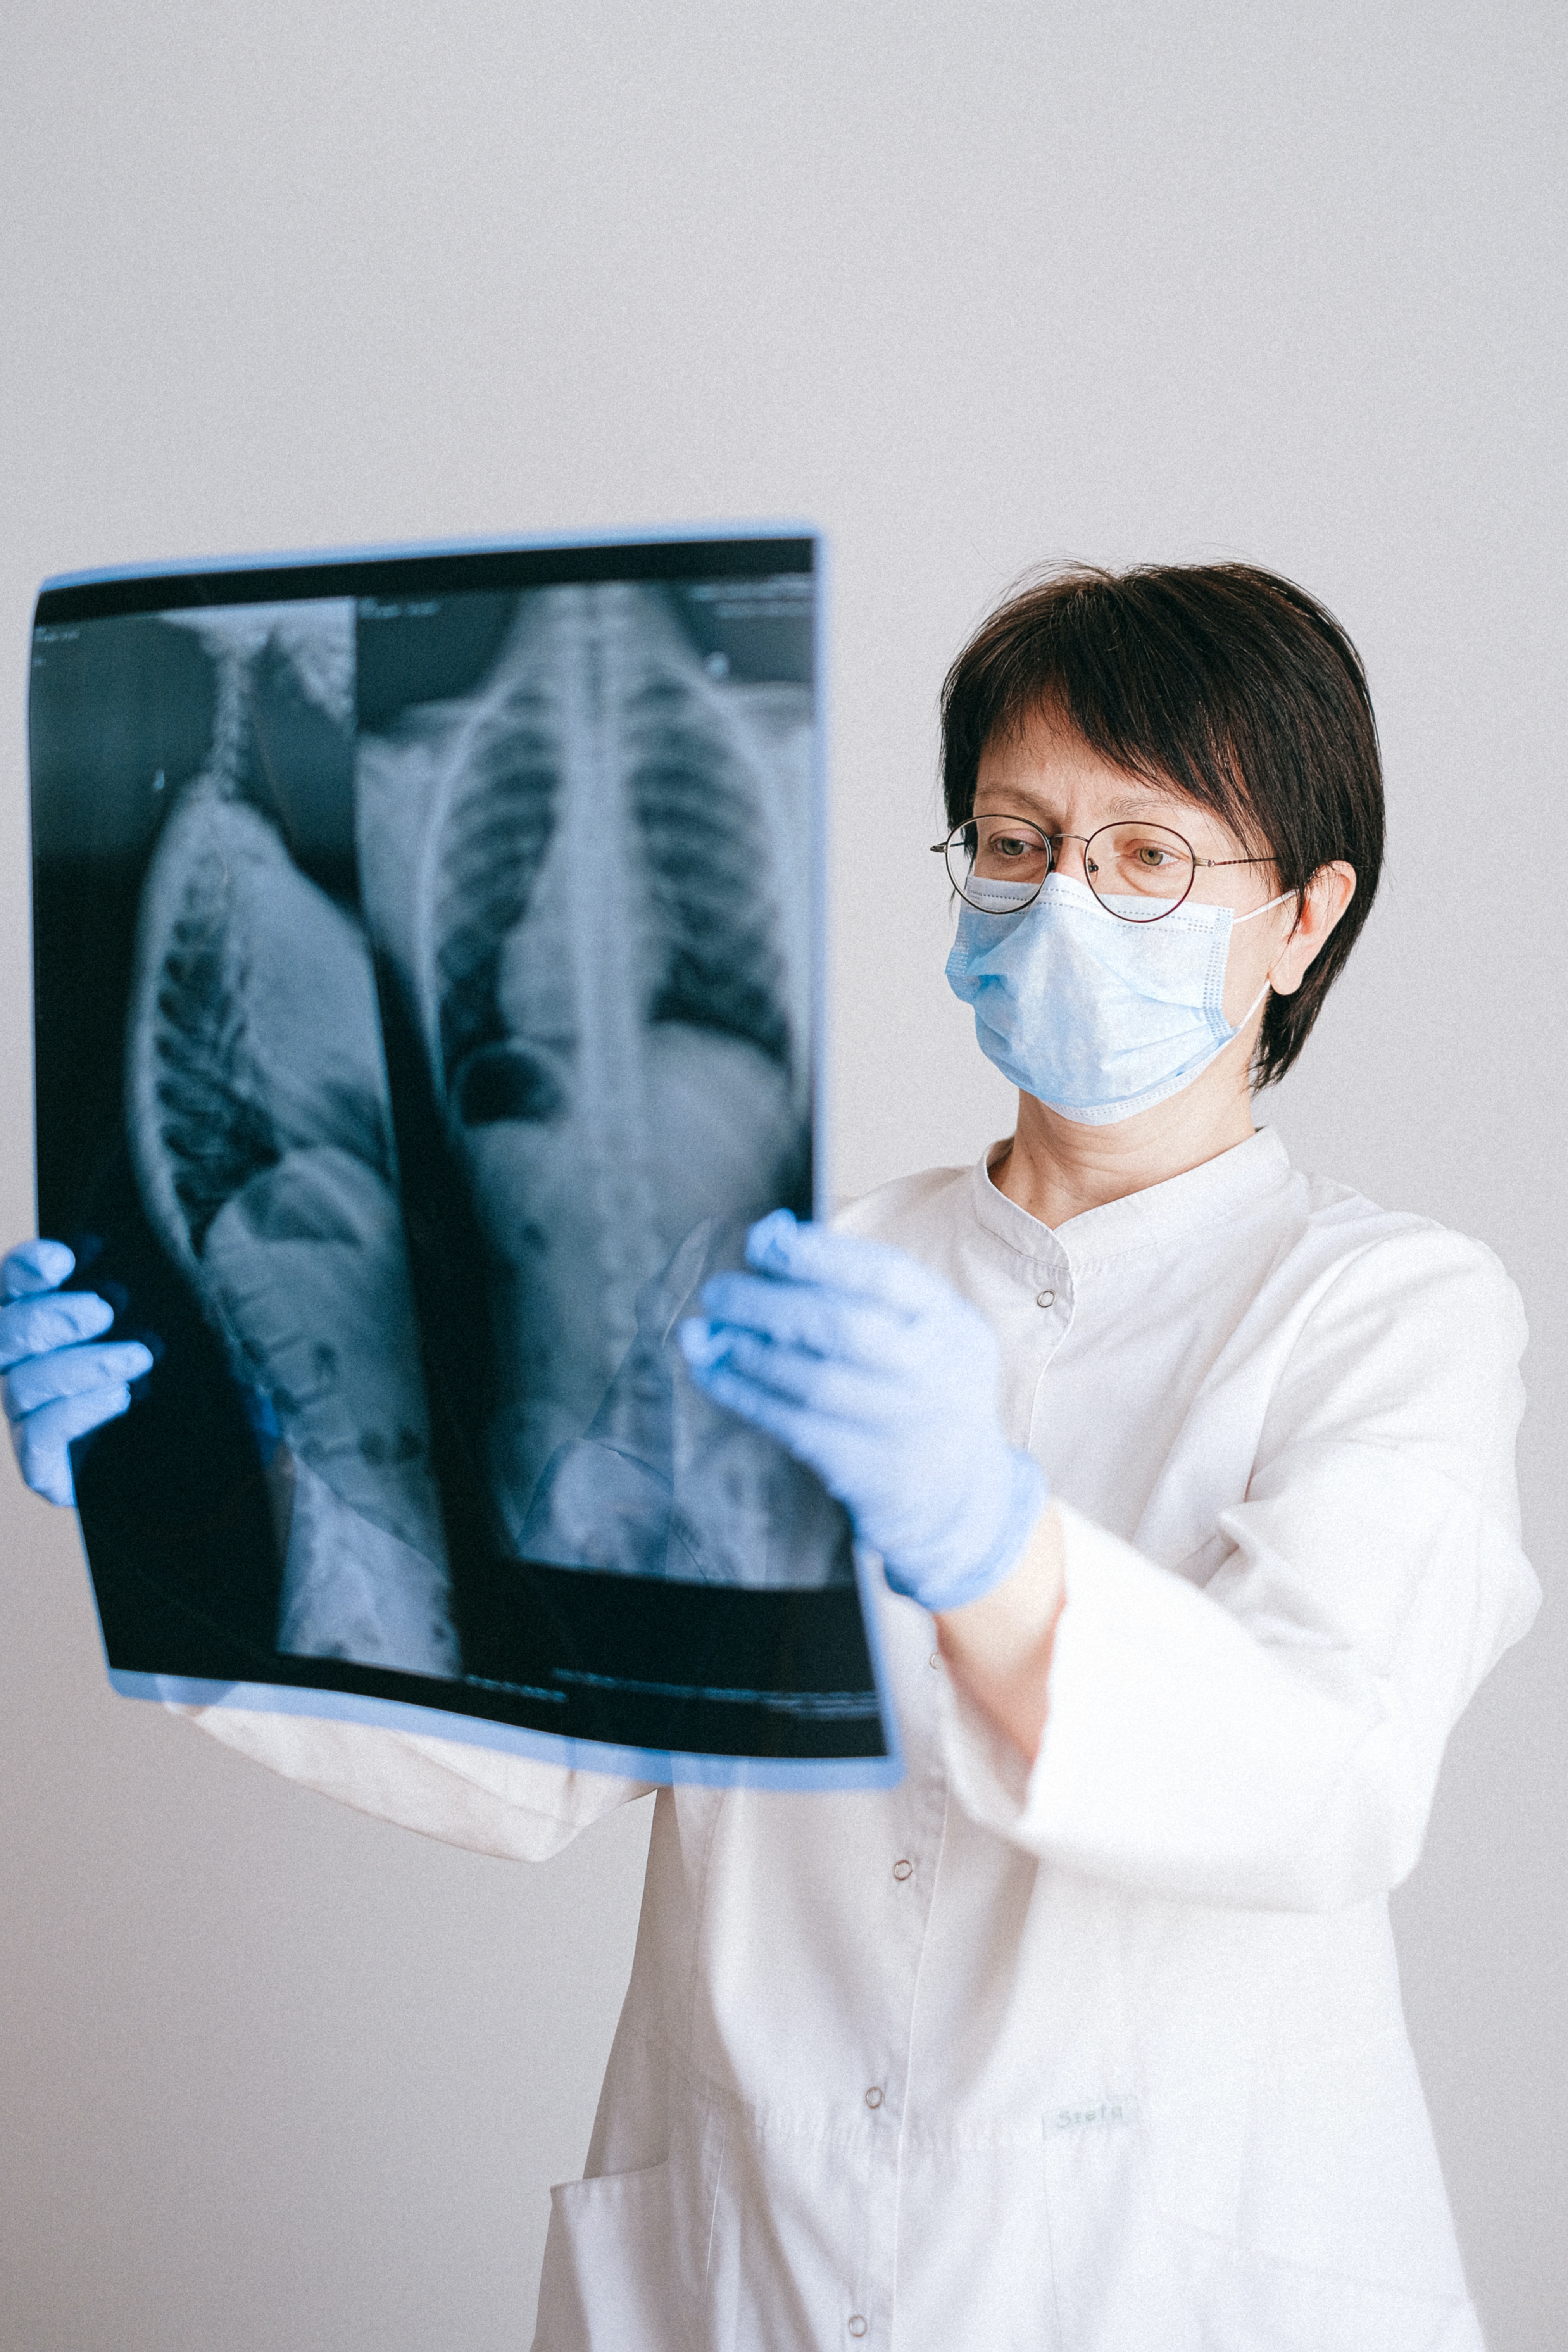
Objects detected:
Mask
Gloves
Gloves